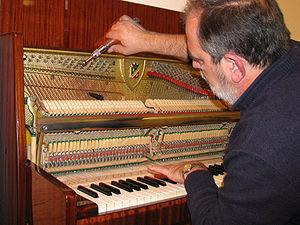
Le piano est un instrument de musique polyphonique, à clavier, de la famille des cordes frappées. Il se présente sous deux formes :